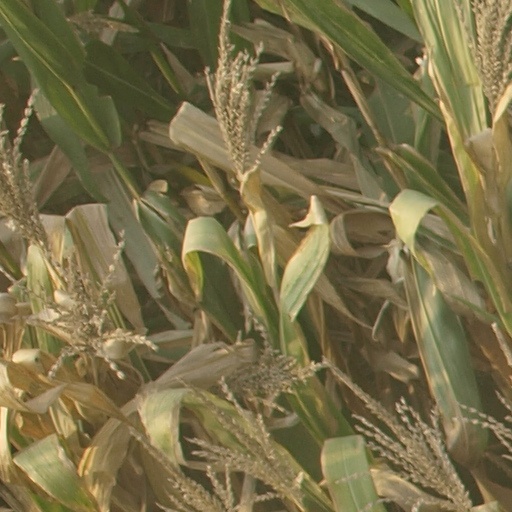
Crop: maize; corn